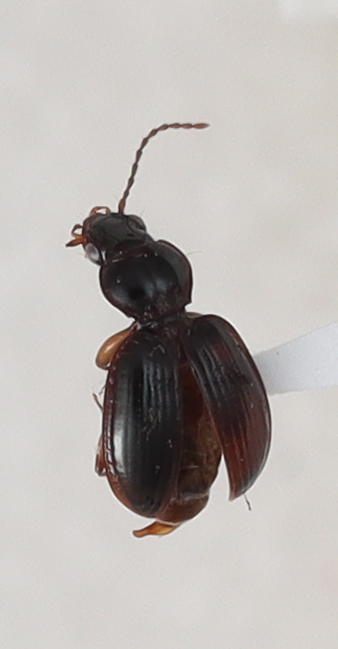
Scientific name: Mecyclothorax konanus
Plot: 14
Trap: S
Collected: 20210713